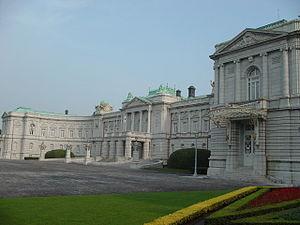
Le sommet du G7 1993, 19ᵉ réunion du G7, réunissait les dirigeants des 7 pays démocratiques les plus industrialisés, ou G7, du 7 au 9 juillet 1993, dans la ville japonaise de Tokyo.
Le sommet du G7 1979, 5ᵉ réunion du G7, réunissait les dirigeants des 7 pays démocratiques les plus industrialisés, ou G7, du 28 au 29 juin 1979, dans la ville japonaise de Tokyo.
Le sommet du G7 1986, 12ᵉ réunion du G7, réunissait les dirigeants des 7 pays démocratiques les plus industrialisés, ou G7, du 4 au 6 mai 1986, dans la ville japonaise de Tokyo.